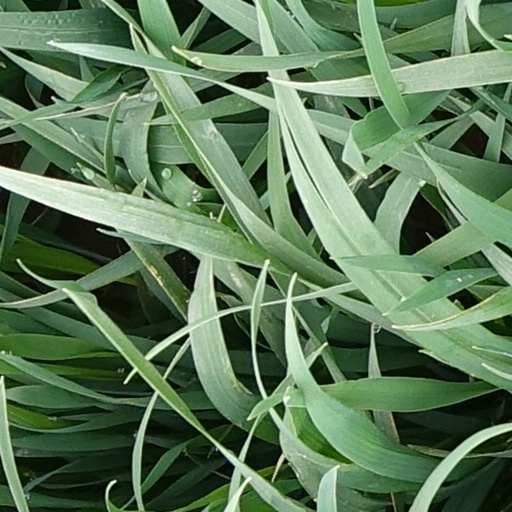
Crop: wheat